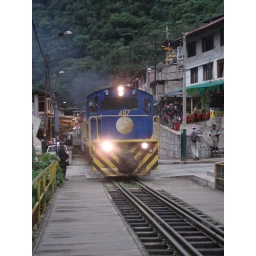
The train travelling through the main street in Aguas Calientes.